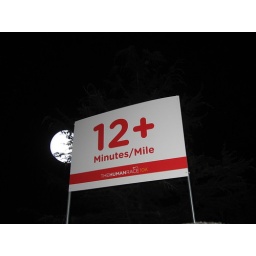
the green girl is in the slowest corral